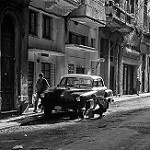
Label: B & W